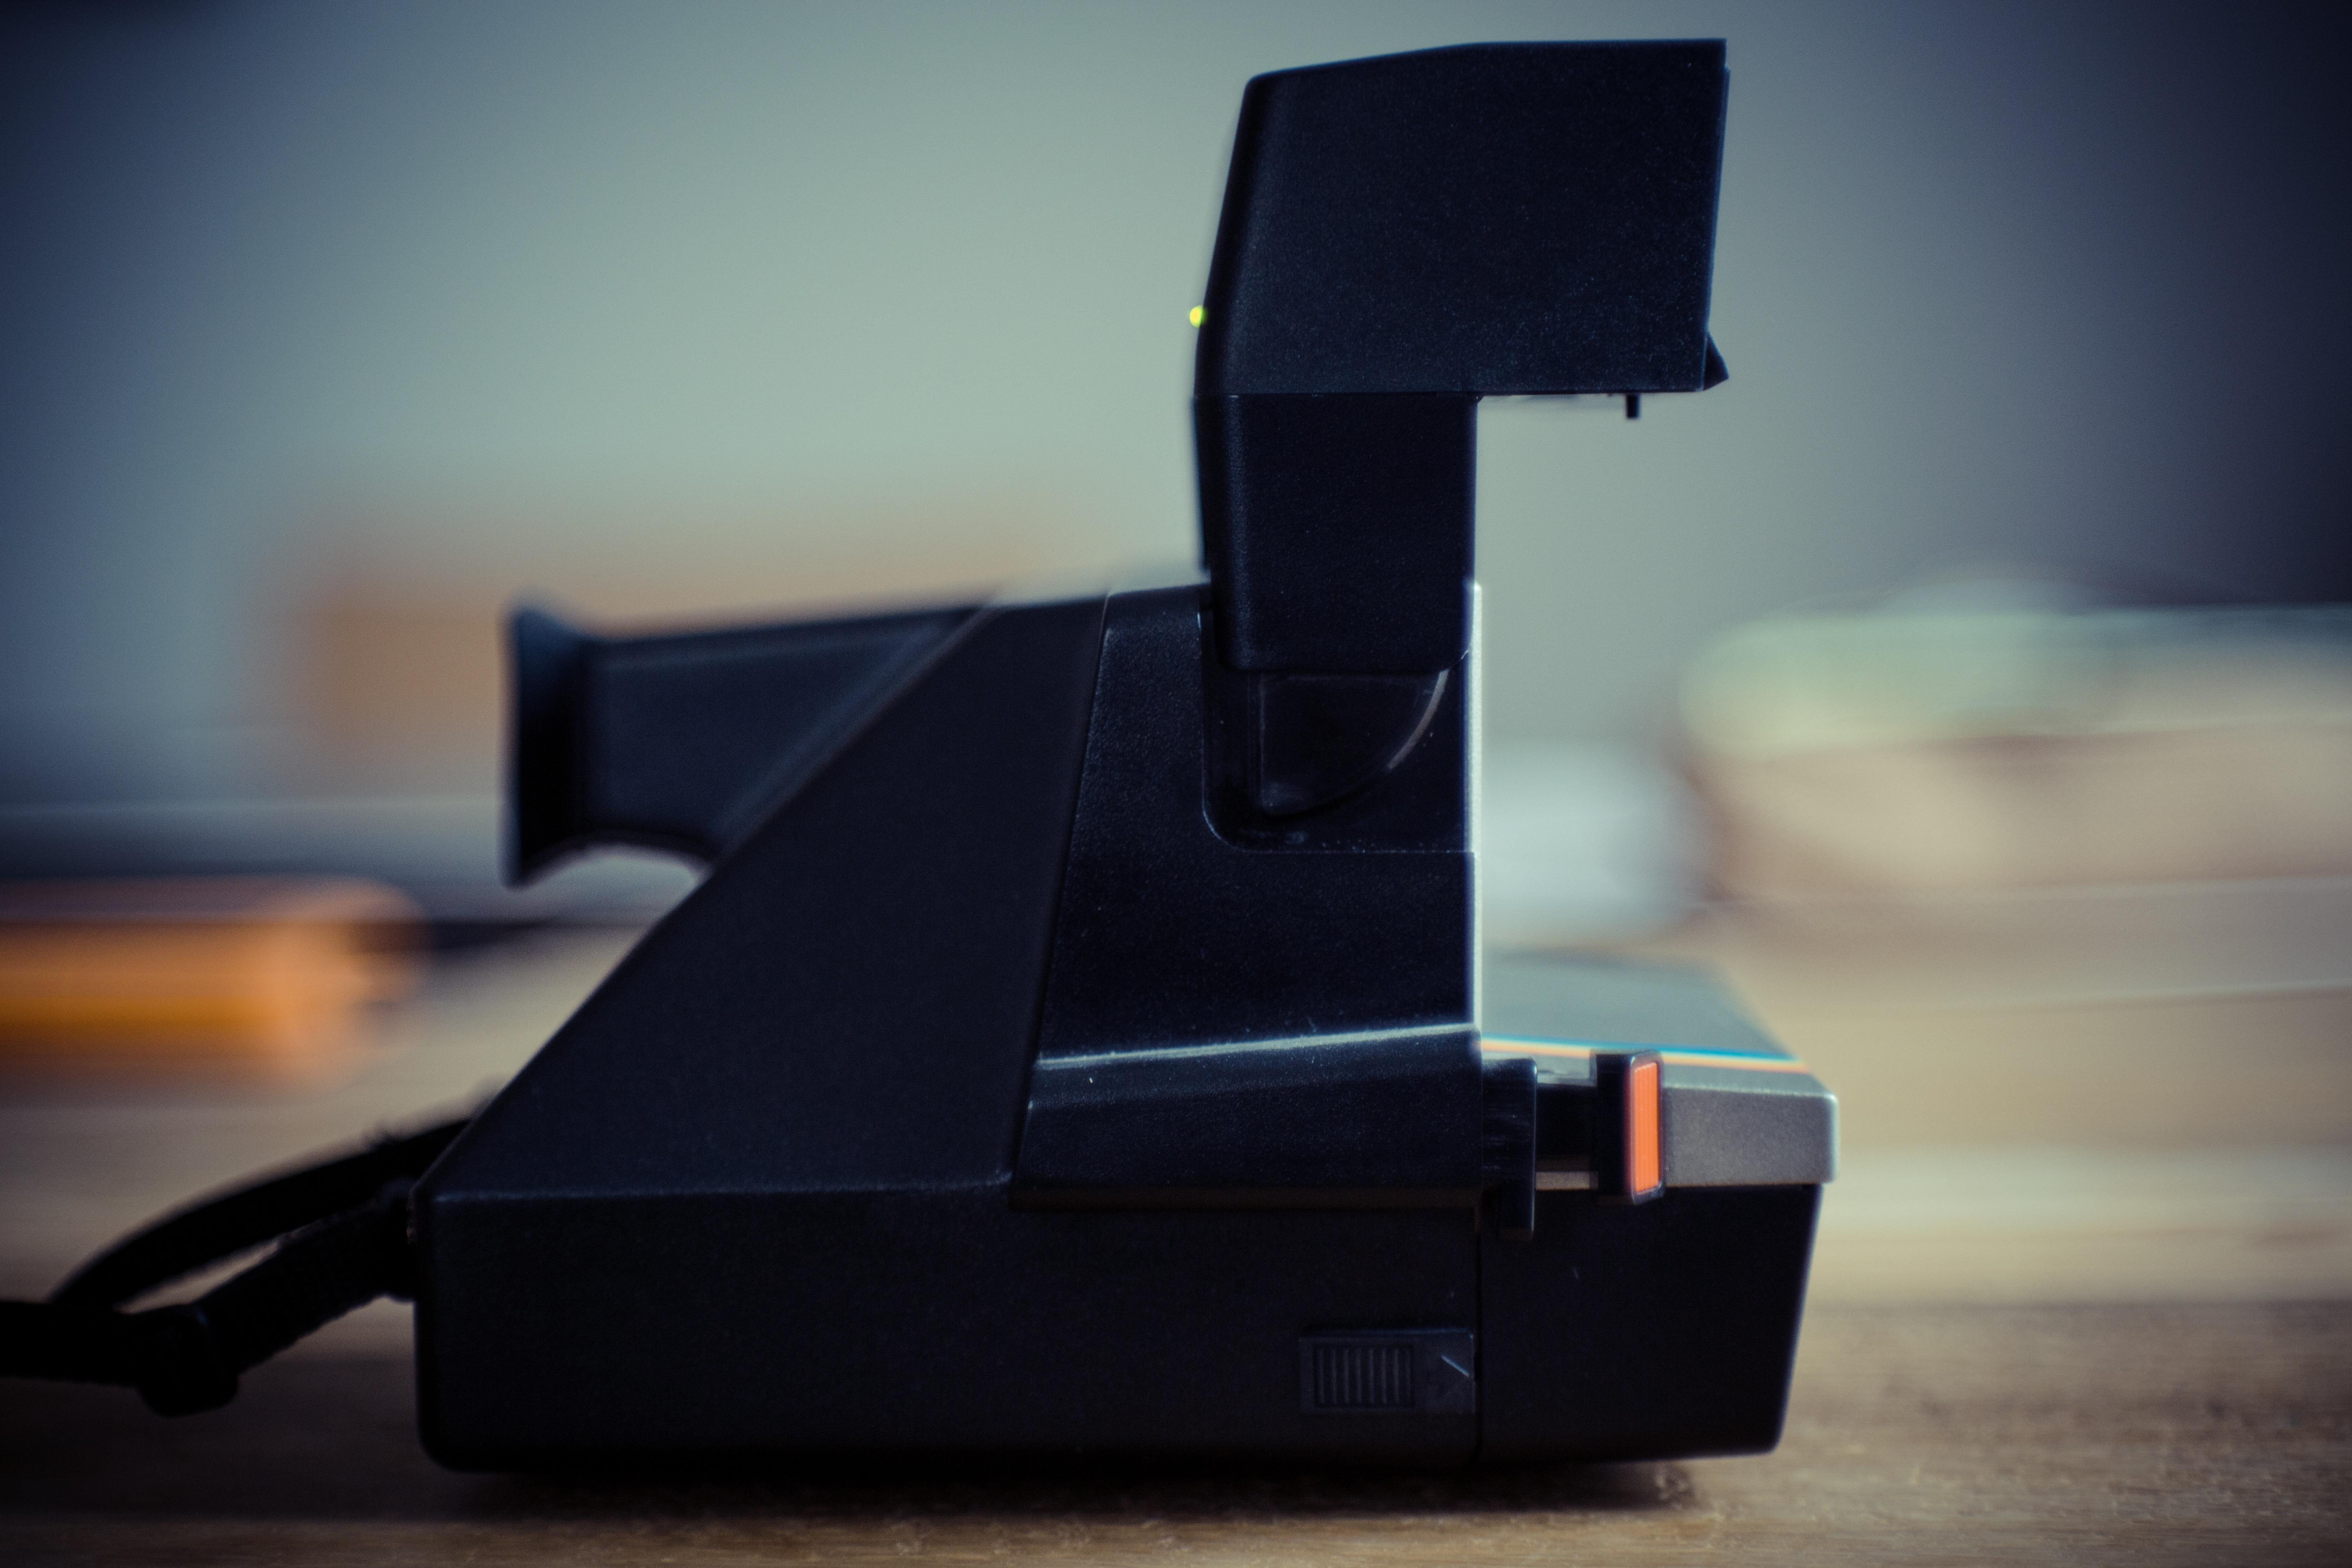
light, technology, camera, photography, vintage, retro, analog, gadget, black, lighting, modern, laser, polaroid, hipster, design, style, 80, image, instant, trend, hip, computer monitor, right away